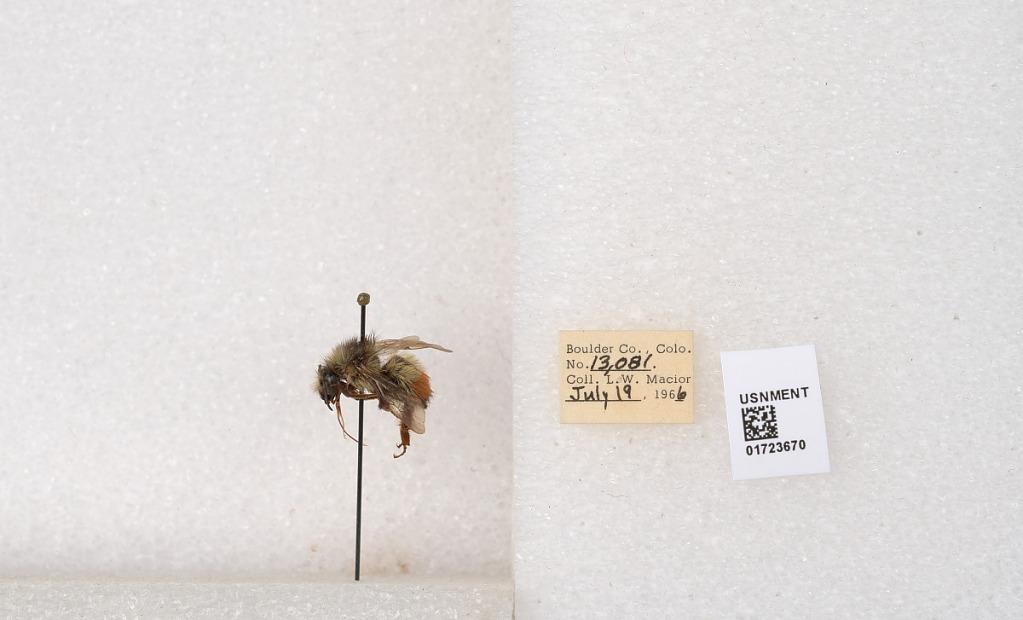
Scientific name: Bombus flavifrons Cresson
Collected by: L. Macior
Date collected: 1966-7-19
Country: United States
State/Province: Colorado
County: Boulder
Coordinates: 40.0925, -105.358